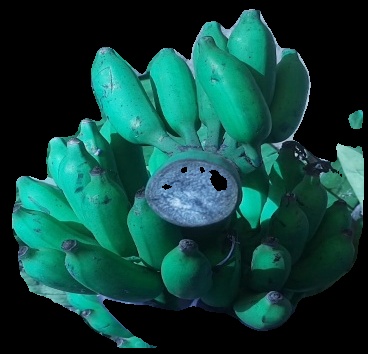
Variety: elakki-bale
Grade: grade3